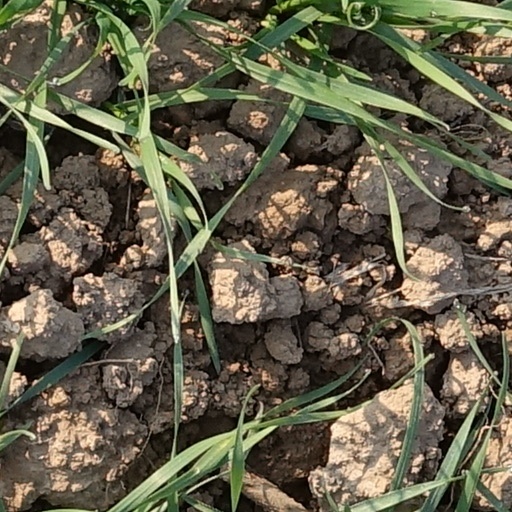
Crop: wheat